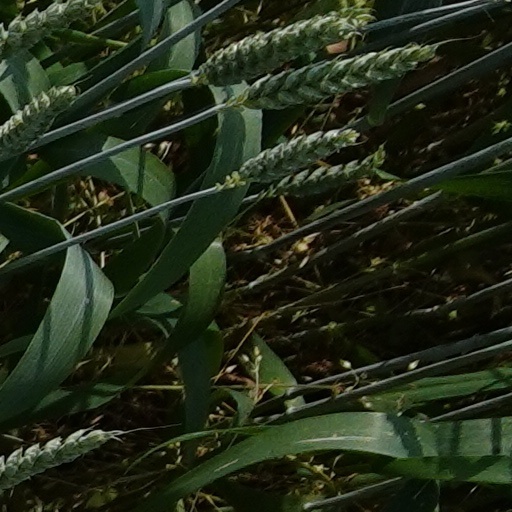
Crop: wheat